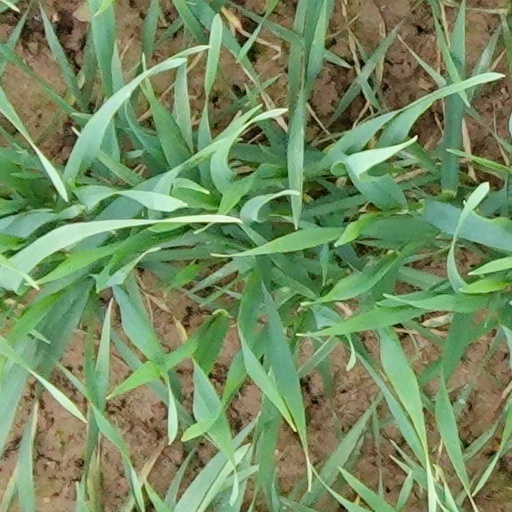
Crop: wheat